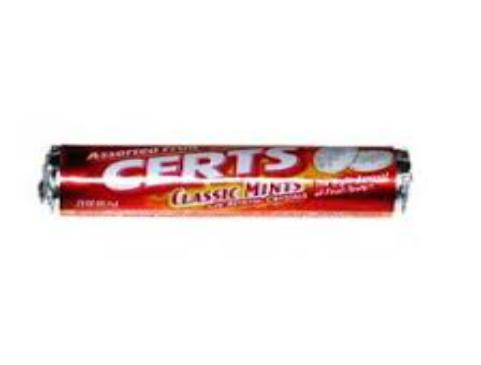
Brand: Certs
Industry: Food